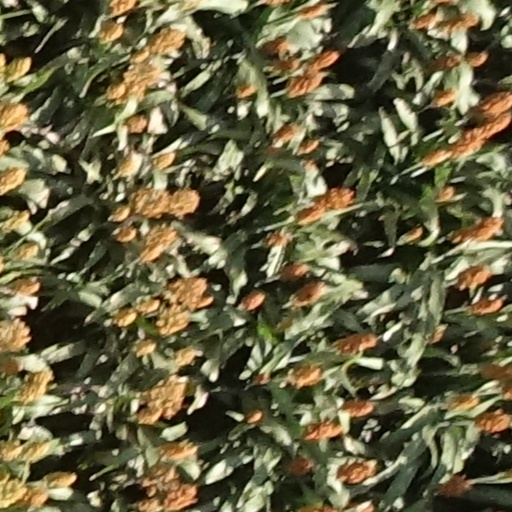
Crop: sorghum